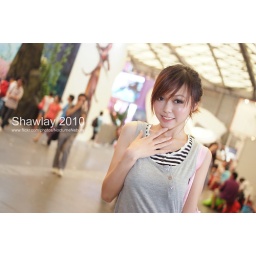
My friend,a show girl in Shanghai 2010 ChinaJoy. very cute and charming^O^